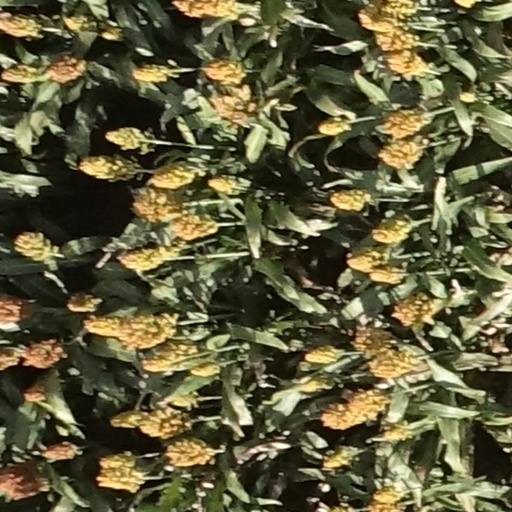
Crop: sorghum